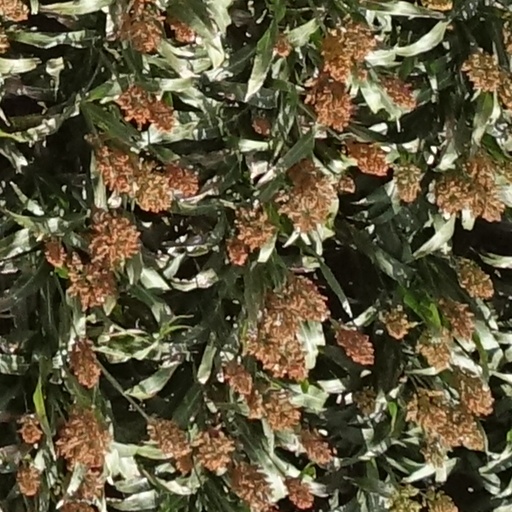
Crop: sorghum